Tumbang preso

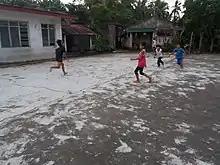
The native game Tumbang preso where the players try to hit the can. This photo was taken in Buhi, Camarines Sur

Tumbang preso ("knock down the prisoner"), also known as tumbang lata ("knock down the can") or bato lata ("hit the can [with a stone]"), is a Filipino traditional children's game. The game involves throwing a slipper at a can or bottle, which one player - the "tayà" - attempts to guard. The game is usually played in backyards, parks, or streets when there is little traffic in an area.